Weobley

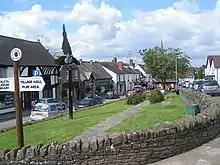
Weobley, former marketplace.

The historical layout of the settlement, on which the majority of the old buildings stand, is in the form of an inverted T. The crossbar of the T is the High Street, and the stem is the funnel-shaped mediaeval marketplace comprising a triangular area abutting the High Street and extended to the north by the aptly-named Broad Street. The triangle used to have a row of infill buildings, but these were demolished in the mid 20th century and replaced by a small urban park called the Rose Garden. The west side of the former marketplace is called Portland Street, and the south side is Market Pitch.